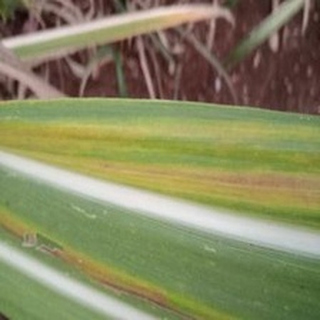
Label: sugarcane_yellow_leaf_disease